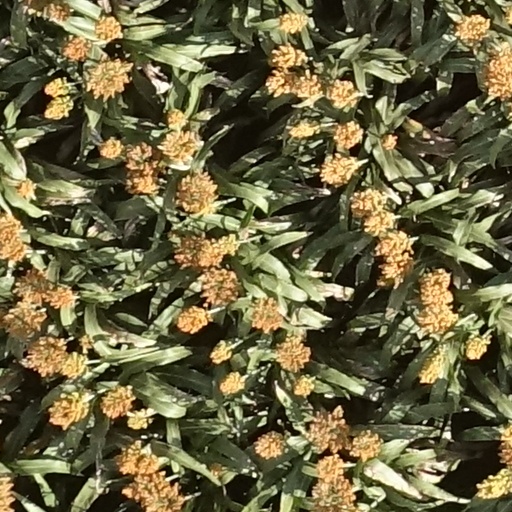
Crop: sorghum